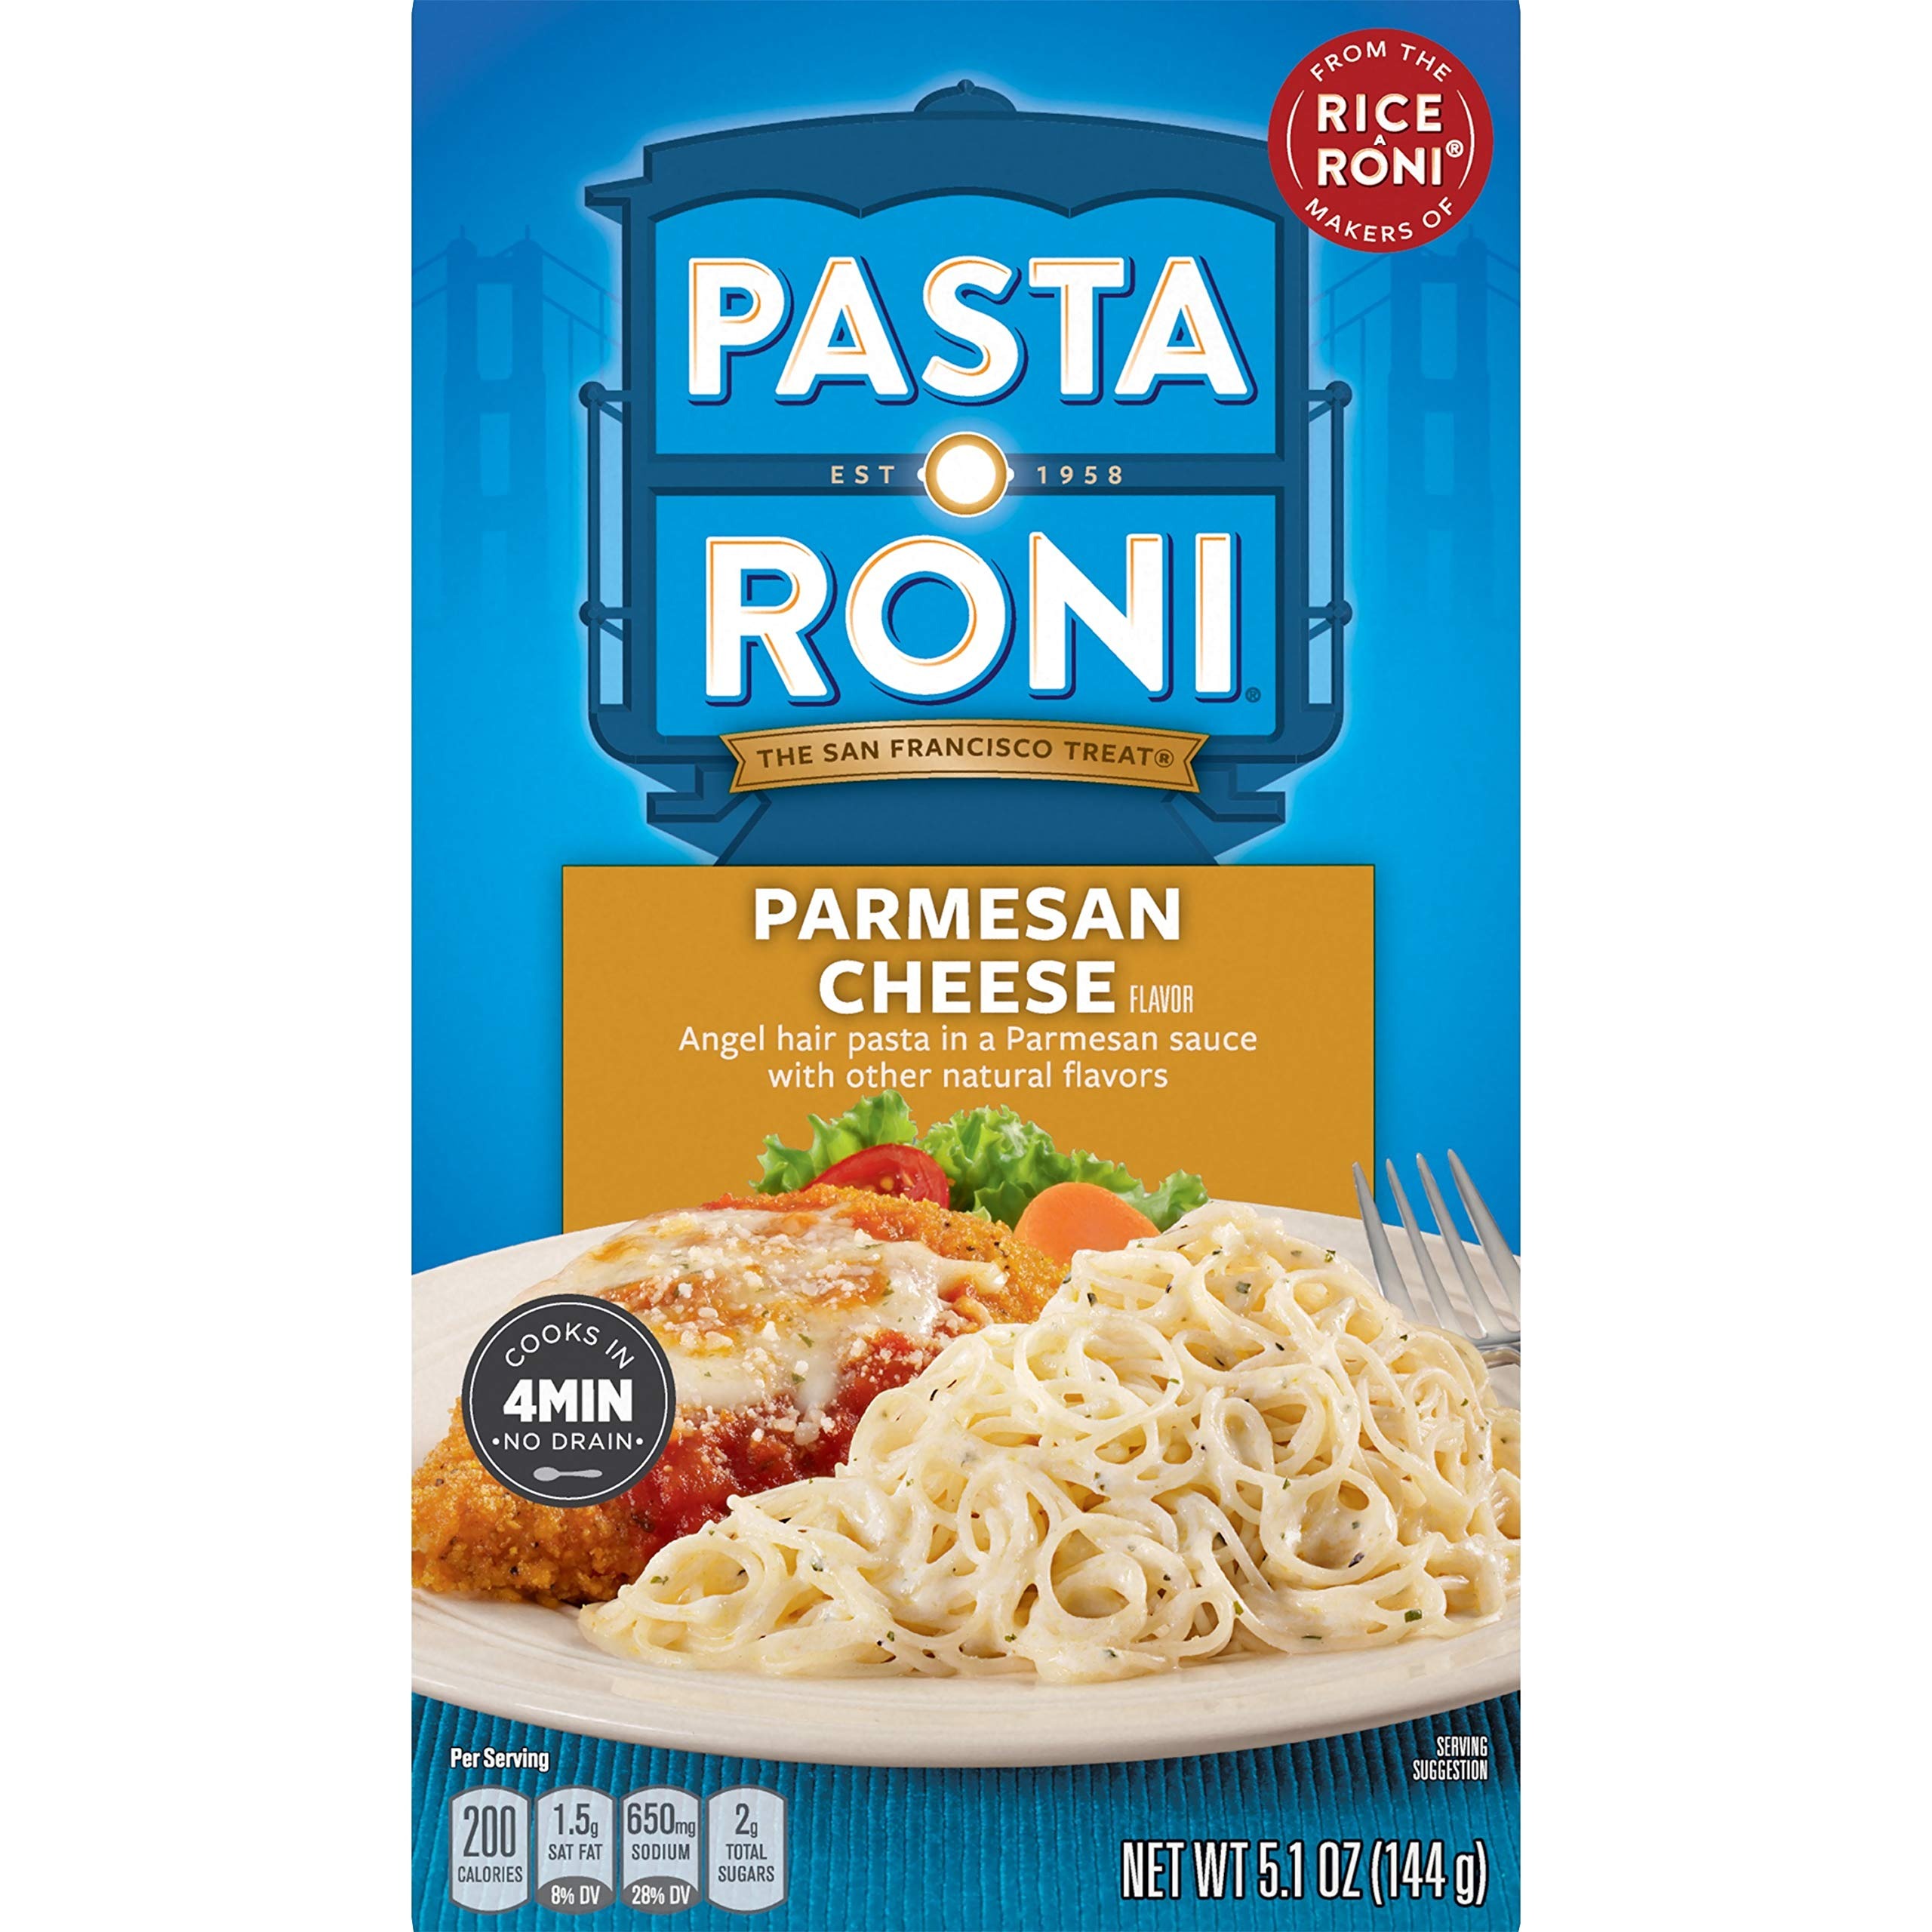
Item Name: Pasta Roni Garlic Alfredo Fettuccine
Bullet Point 1: Angel hair pasta in a creamy parmesan sauce
Bullet Point 2: Only 200 calories per serving
Bullet Point 3: Cooks in just 4 minutes
Bullet Point 4: 7 grams of protein per serving
Bullet Point 5: Visit our website for tips to help you create easy family pleasing meals
Value: 61.2
Unit: Ounce

Price: 1.48